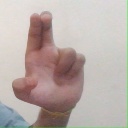
अक्षर: आ